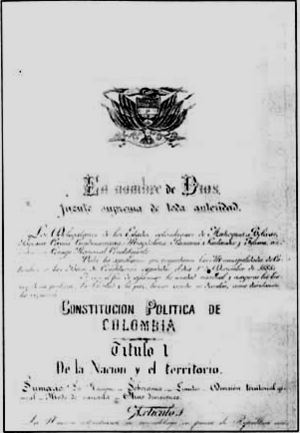
La Constitution de la Colombie de 1886 est la constitution qui a créé la République de Colombie actuelle. Avant 1886, l'État était nommé États-Unis de Colombie. Une coalition de modérés libéraux et de conservateurs met fin à l'hégémonie libérale et place Rafael Núñez au pouvoir pour abroger la Constitution de Rionegro et en établir une nouvelle.
L’histoire de la Colombie commence il y a plus de 20 000 ans. Différentes civilisations amérindiennes se développent dès cette époque, dont la plus influente est celle du peuple Chibcha. Celui-ci domine le centre du pays lorsque Christophe Colomb « découvre » l'Amérique en 1492.